Mar Yar Project

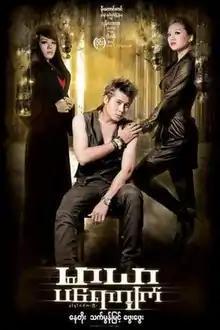
film poster

Mar Yar Project is a 2014 Burmese drama film, directed by Wyne starring Nay Toe, Thet Mon Myint and Phway Phway. The film, produced by Moe Kaung Kin Film Production premiered Myanmar on March 14, 2014.